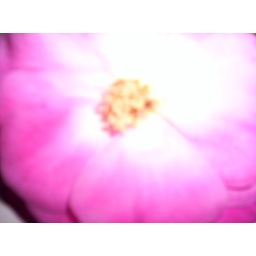
this just shows the white around the flower which has been brought out better by the flash of the camera